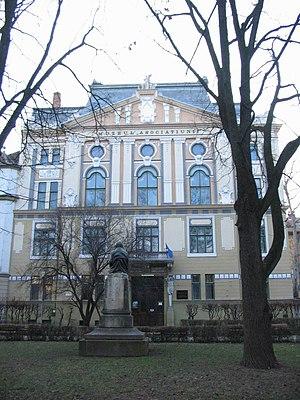
Sibiu rappelant le nom des montagnes proches : Cibin, est le chef-lieu du județ de Sibiu et, avec une population de 147 245 habitants est une des plus grandes villes transylvaines. Elle est traversée par la petite rivière Cibin, affluent de la rivière Olt, elle-même affluent du Danube.
L'Asociația Transilvană pentru Literatura Română și Cultura Poporului Român est une association culturelle fondée à Sibiu entre le 23 octobre et 4 novembre 1861.